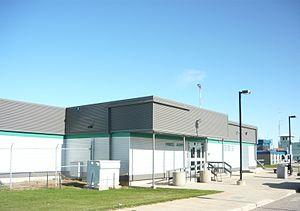
L'aéroport de Prince Albert-Glass Field est un aéroport situé en Saskatchewan, au Canada.